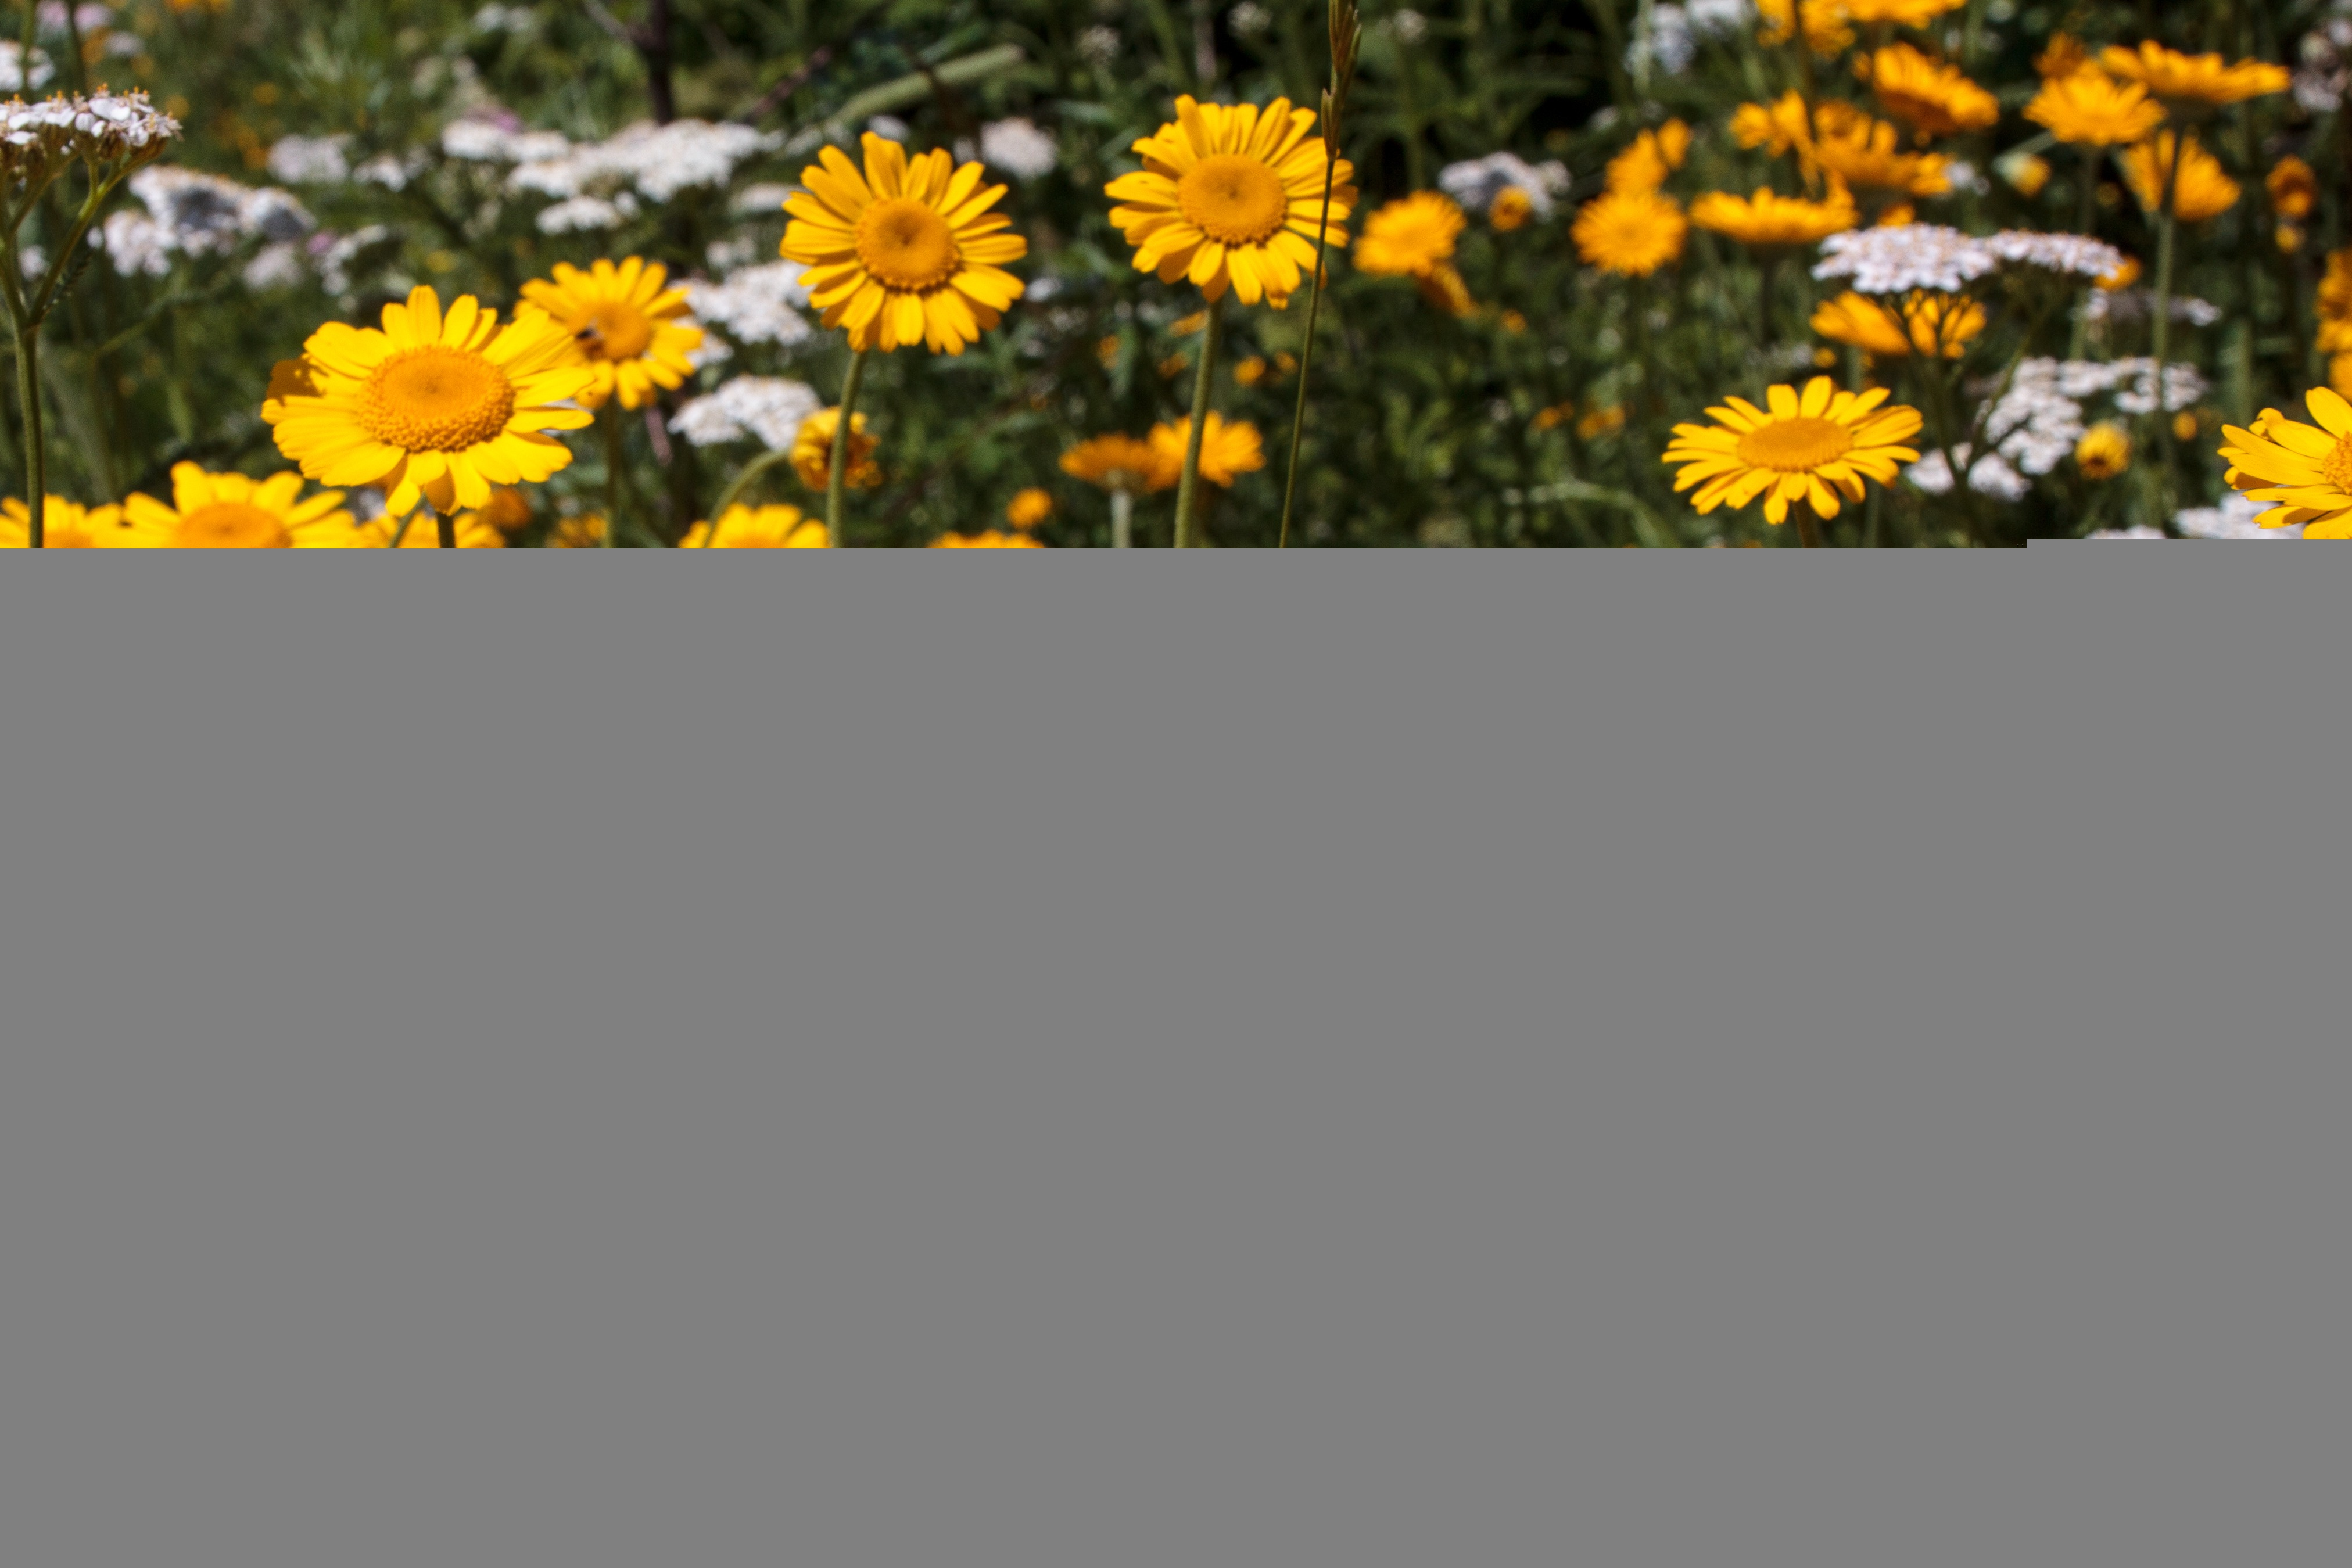
plant, flower, petal, summer, yellow, garden, flora, flowers, flowering plant, land plant